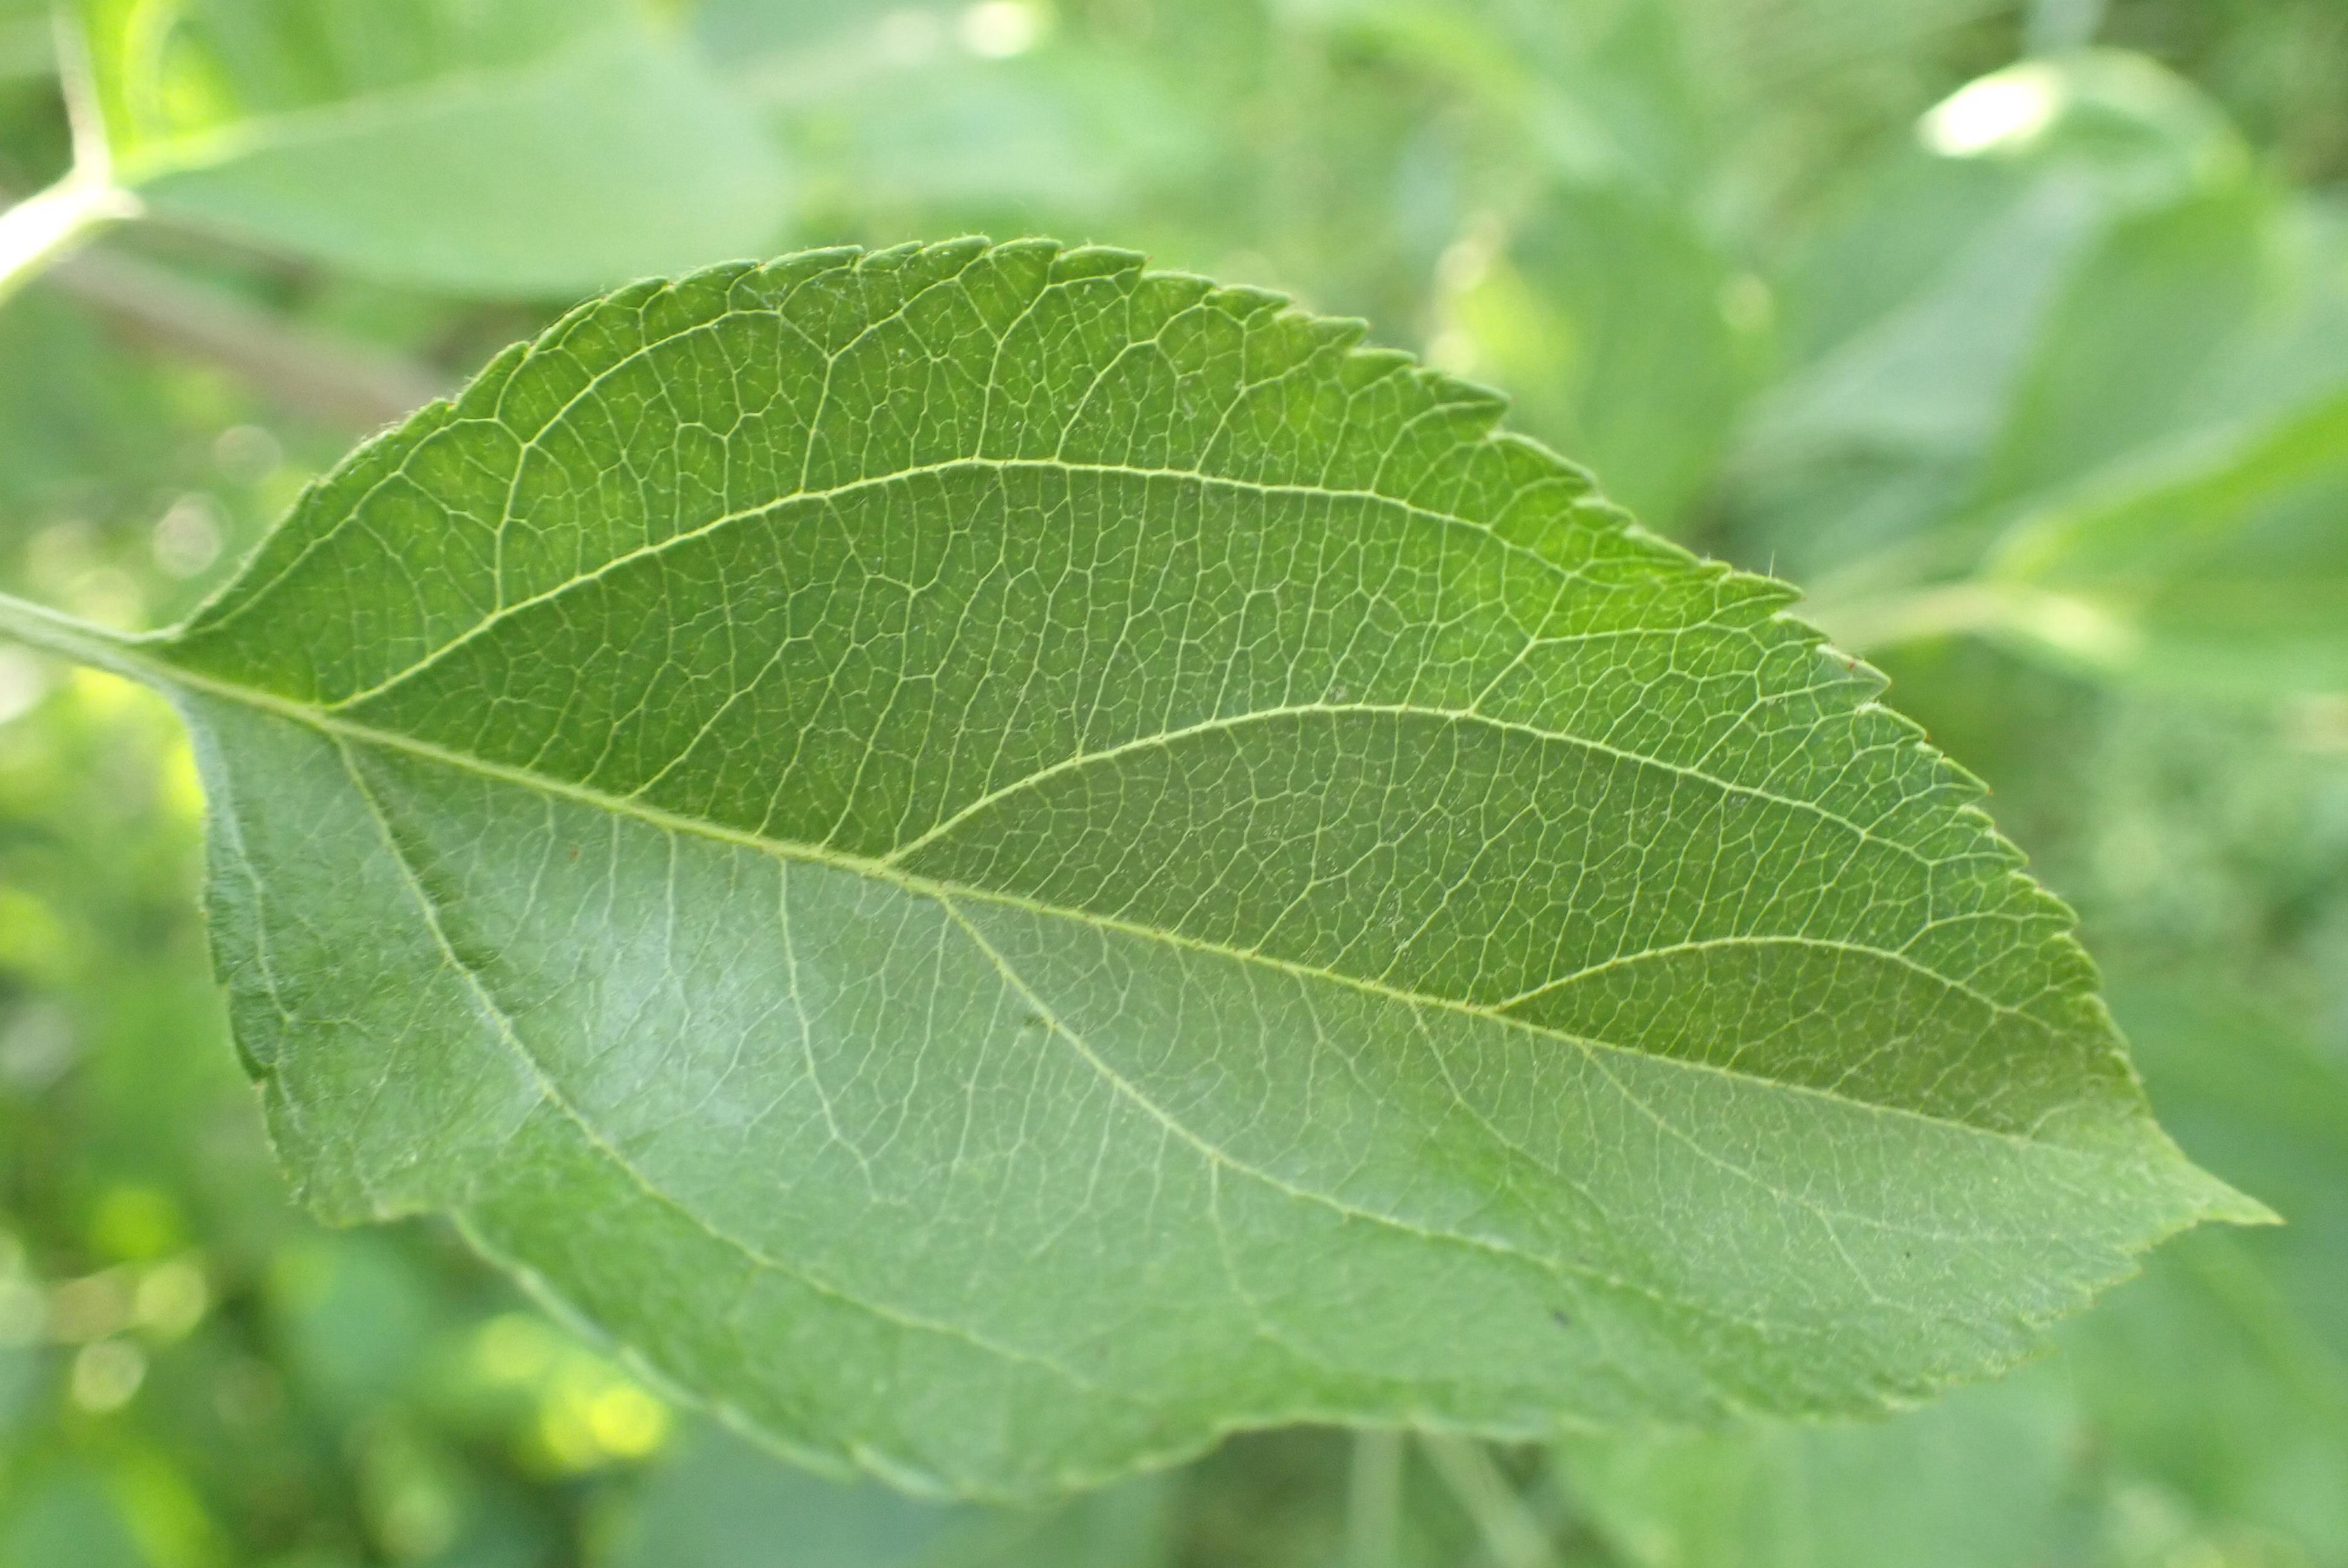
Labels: healthy